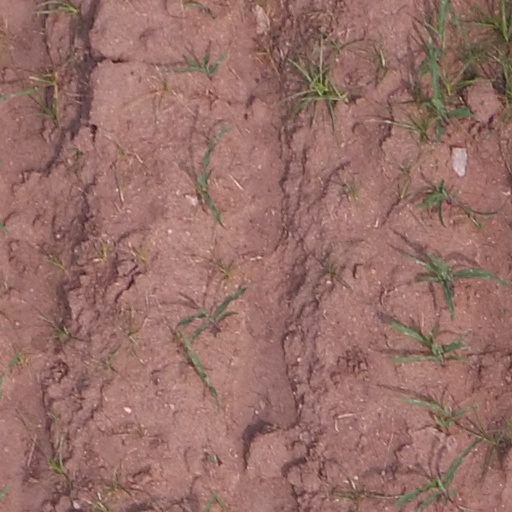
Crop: maize; corn